October 2015 Hindu Kush earthquake

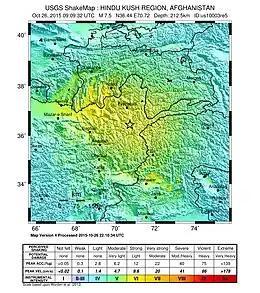

The October 2015 Hindu Kush earthquake was a magnitude 7.5 earthquake that struck South Asia on 26 October 2015, at 13:39 AFT (14:09 PKT; 14:39 IST; 09:09 UTC) with the epicenter 45 km north of Kuran wa Munjan, Afghanistan, at a depth of 231.0 km.